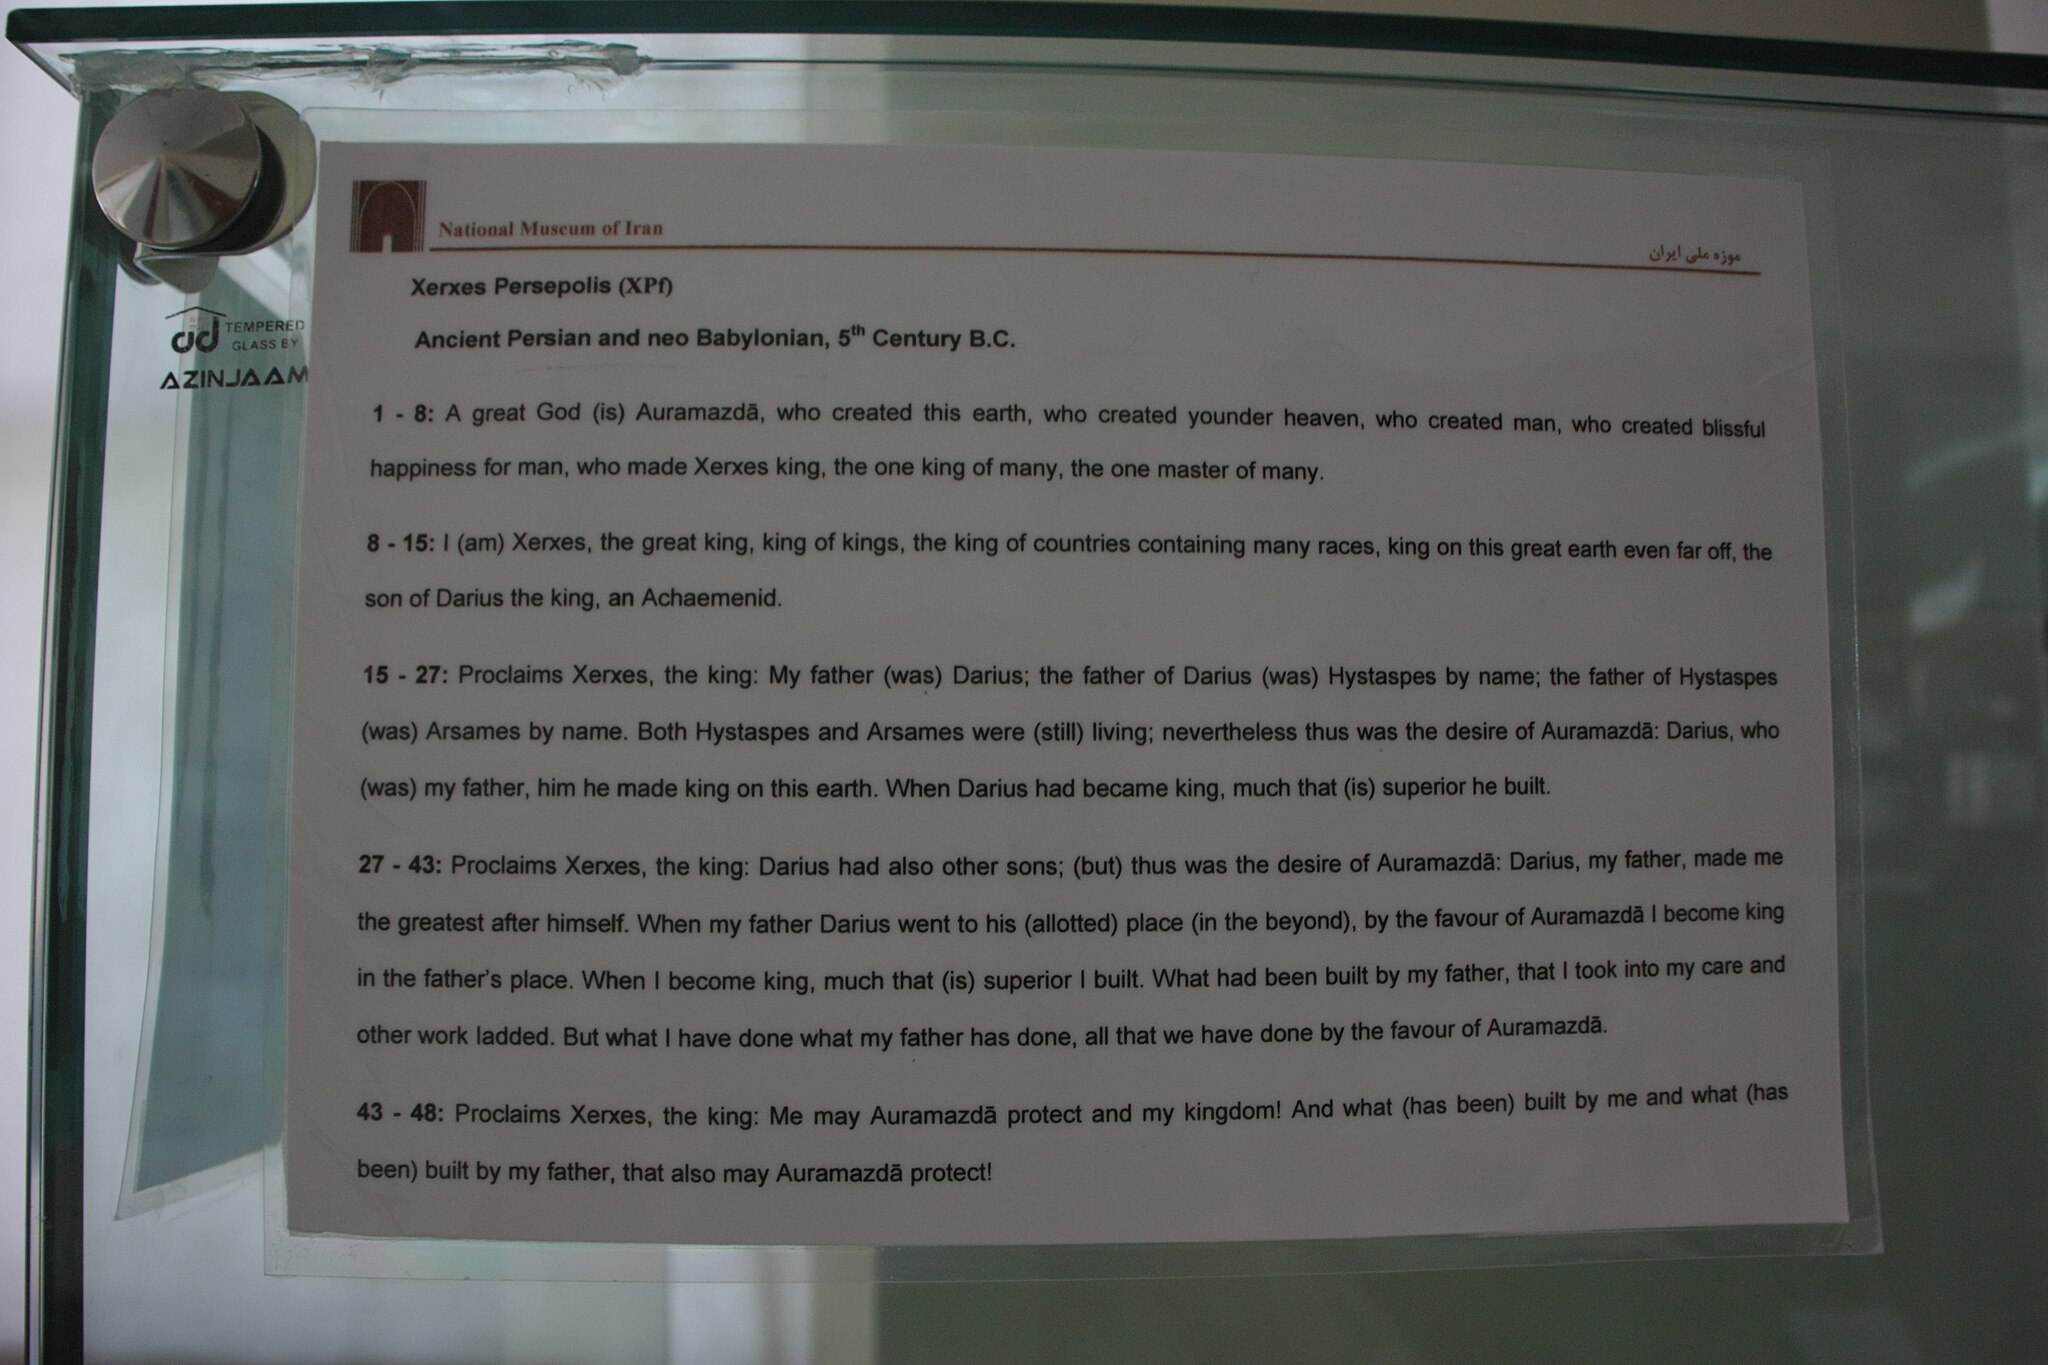
Title: Description Tablette of Xerxes 1
Description: Description of first Tablette of Xerxes
Date: 2016-04-24 12:25:41
Categories: Self-published work, Tablette of Xerxes from Persepolis